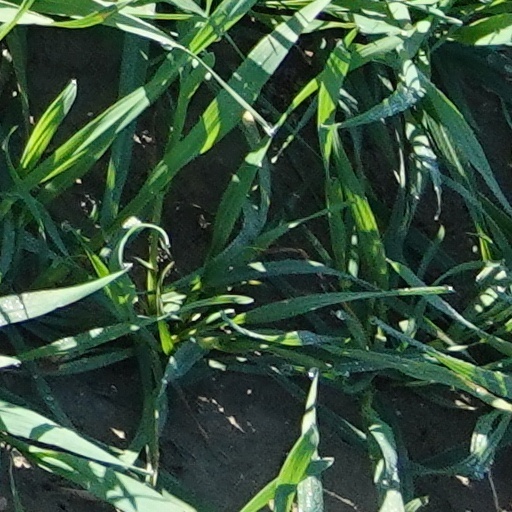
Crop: wheat